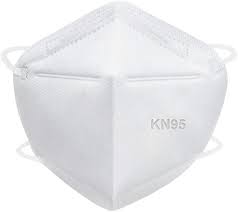
Waste category: trash